30th Infantry Regiment (United States)

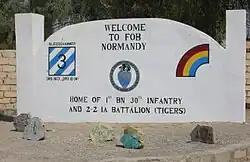
Welcome sign to the fort of the 30th Infantry

The 1st Battalion, 30th Infantry Regiment deployed from Fort Benning on 8 January 2005. The deployment began in Kuwait, where the battalion prepared its equipment and conducted final training exercises prior moving north to Iraq. The 1st Battalion, 30th Infantry Regiment then road marched by land and air into FOB Normandy, Iraq on 21 January 2005. Company B was attached to the 3d Brigade, 42d Infantry Division (New York National Guard) Headquarters at FOB Warhorse, to serve as a quick reaction force. In Iraq 1st Battalion, 30th Infantry Regiment was organized as Task Force 1-30, which included Battery B, 1st Battalion, 10th Field Artillery Regiment and Company B, 2d Battalion, 34th Armor Regiment. The next 11 months Task Force 1–30 conducted several operations throughout the province of Diyalah.